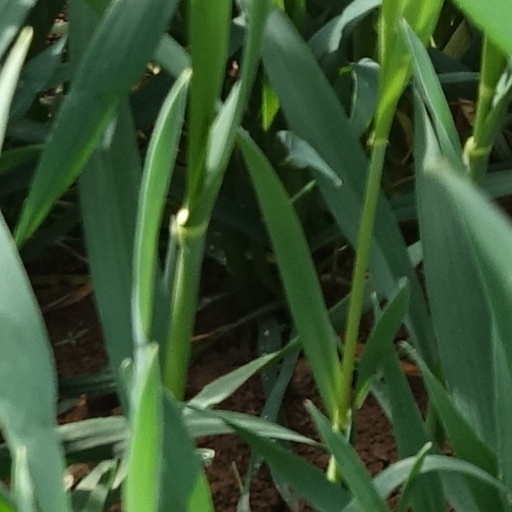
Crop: wheat